Săliștea

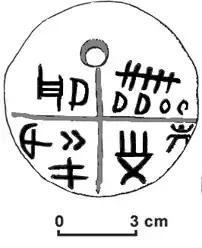
Neolithic clay amulet (retouched), part of the Tărtăria tablets set, dated to 5500–5300 BC and associated with the Turdaș-Vinča culture. The Vinča symbols on it predate the proto-Sumerian pictographic script. Discovered in 1961 at Tărtăria by the archaeologist Nicolae Vlassa.

The oldest traces of human activity in Săliștea date back to the Vinča culture of the Middle Neolithic. The Tărtăria tablets dated 5300 BC were discovered in the village of Tărtăria, part of the Săliștea commune, in 1961 by a team of Romanian archaeologists led by Nicolae Vlassa.